Southern Italy

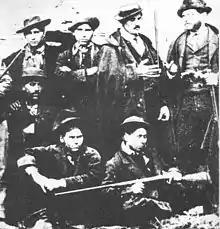
A band of southern Italian "briganti" ("brigands") from Basilicata,

In 1860, illiteracy rates on the Italian peninsula averaged 75%, with the lowest level of 54% in the northwestern Kingdom of Sardinia (also known as "Piedmont") and the highest in the south, and illiteracy in the Kingdom of the Two Sicilies reached 87%.